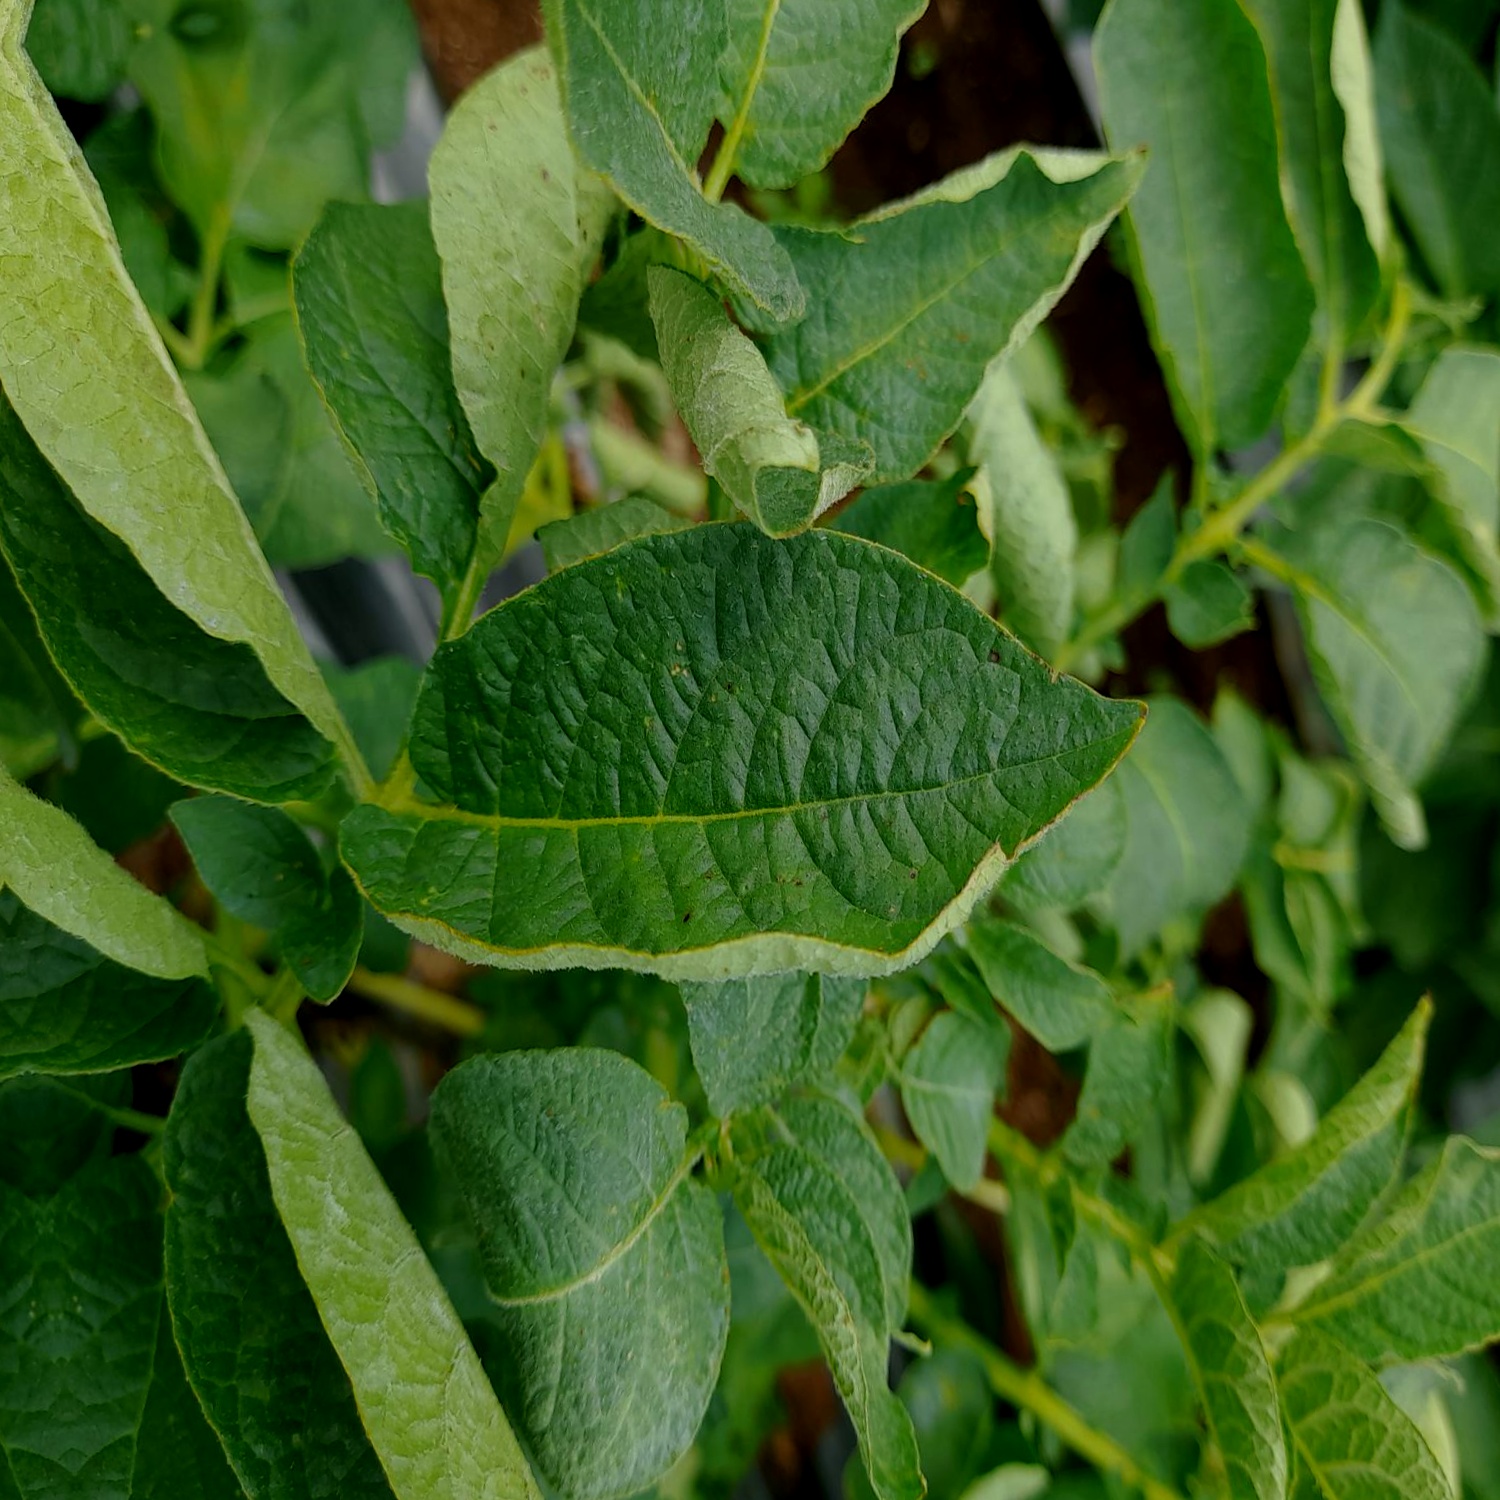
Etiqueta: Pudricion_Parda